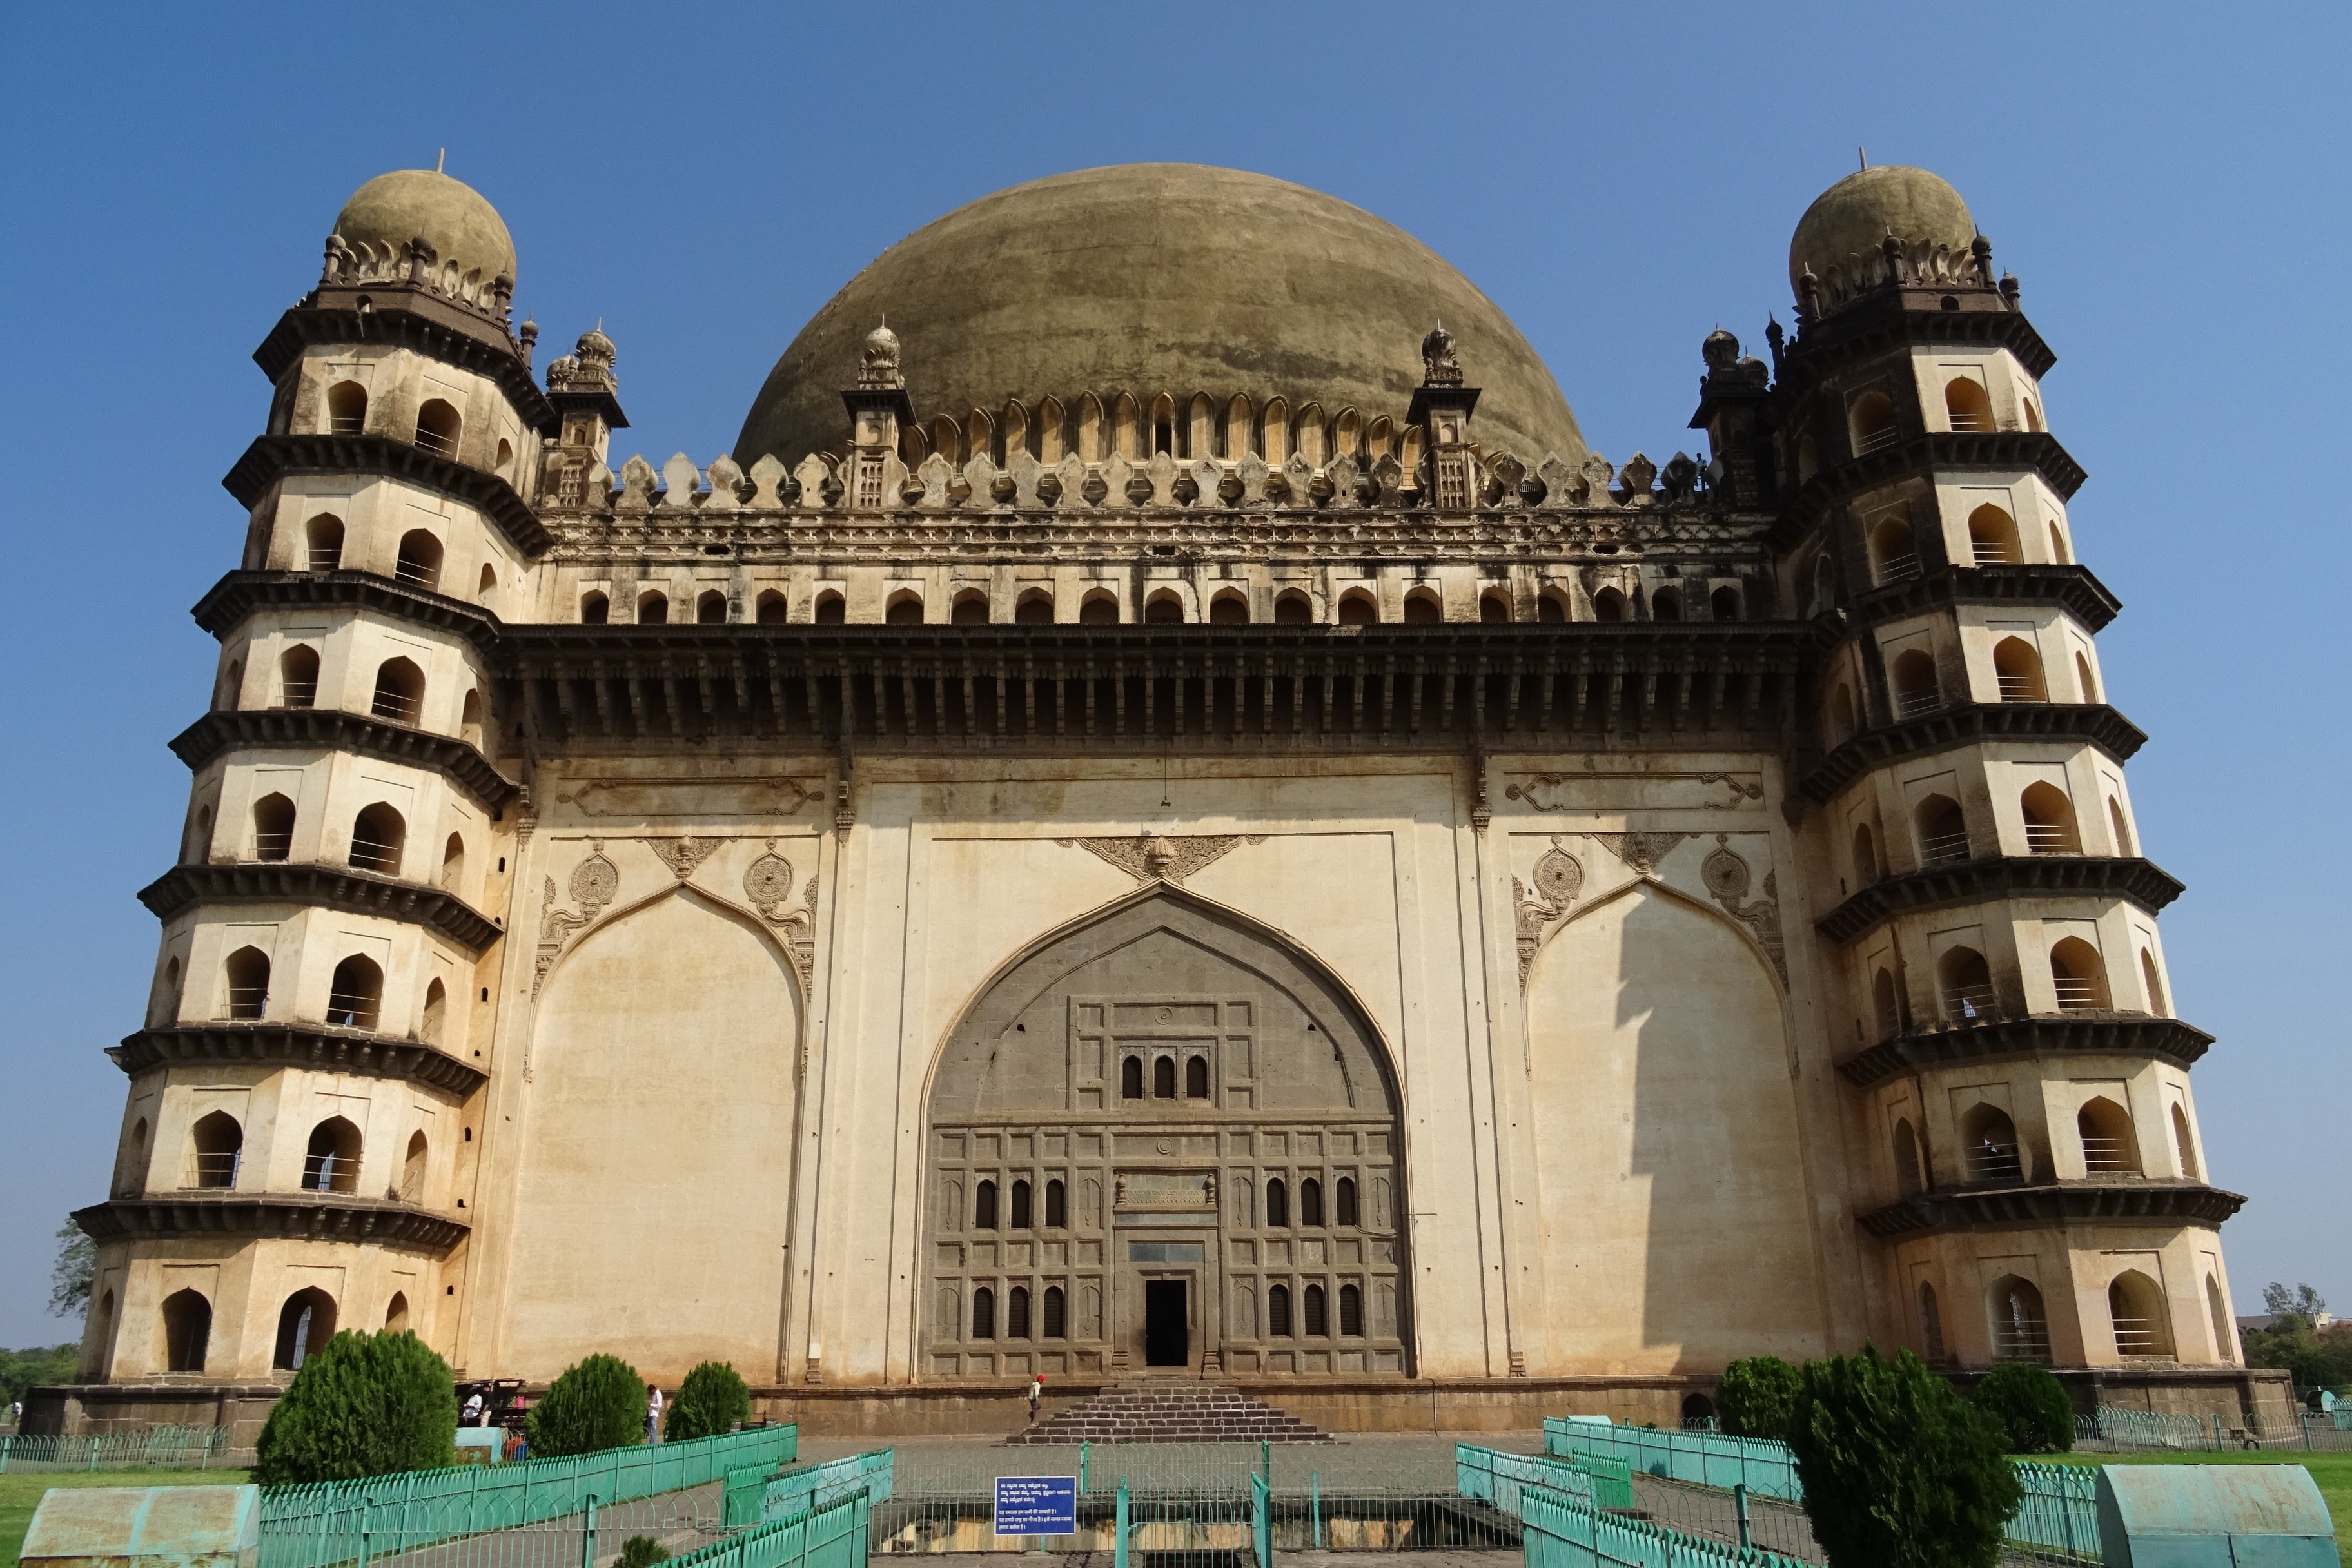
architecture, structure, building, palace, monument, arch, landmark, facade, tourism, place of worship, whisper, baptistery, temple, circular, synagogue, islam, famous, india, historical, dome, tomb, edifice, mausoleum, bijapur, karnataka, gol gumbaz, mohammed adil shah, deccan, resonance, reverberation, unesco world heritage site, hindu temple, historic site, ancient history, ancient roman architecture, byzantine architecture